Alfons Shanyavsky

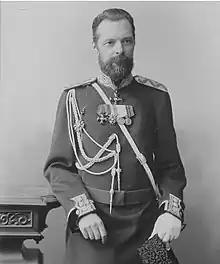
Carte-de-visite c. 1870

Alfons Leonovich Shanyavsky (21 February 1837 – 20 November 1905) was a Russian officer of Polish noble origins who became a gold mining business owner and later philanthropist who helped establish the Moscow City People's University which ran from 1908 to 1920 when it was merged into the Russian State University for the Humanities.